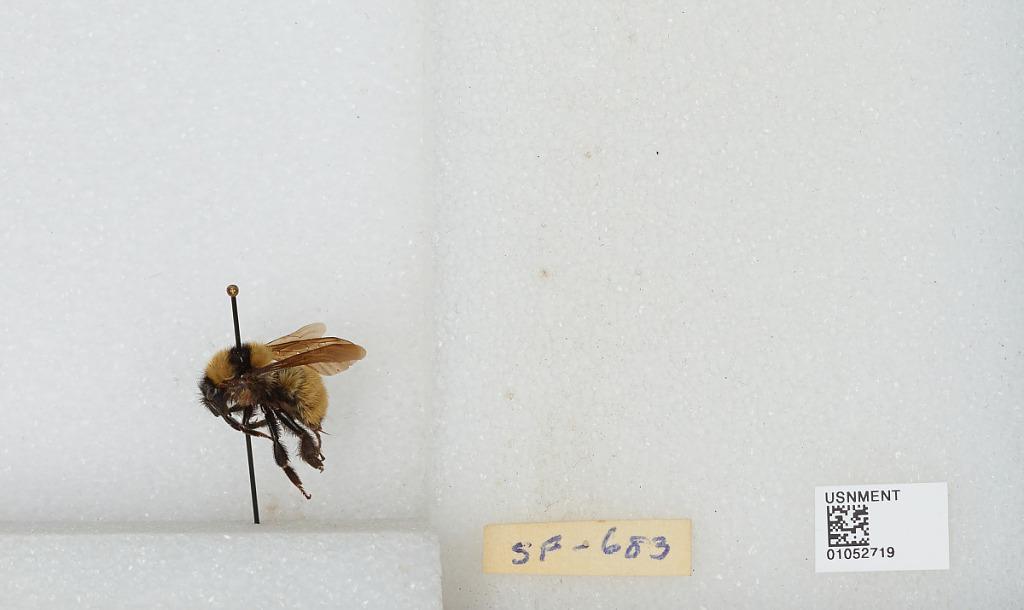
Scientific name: Bombus sp.